Nazism and the Wehrmacht

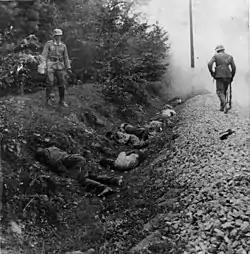
About 300 Polish POWs murdered by the soldiers of the German 15th motorized infantry regiment in the Ciepielów massacre on September 9, 1939.

The relationship between the Wehrmacht (from 1935 to 1945 the regular combined armed forces of Nazi Germany) and the Nazi Party which ruled Germany has been the subject of an extensive historiographical debate.